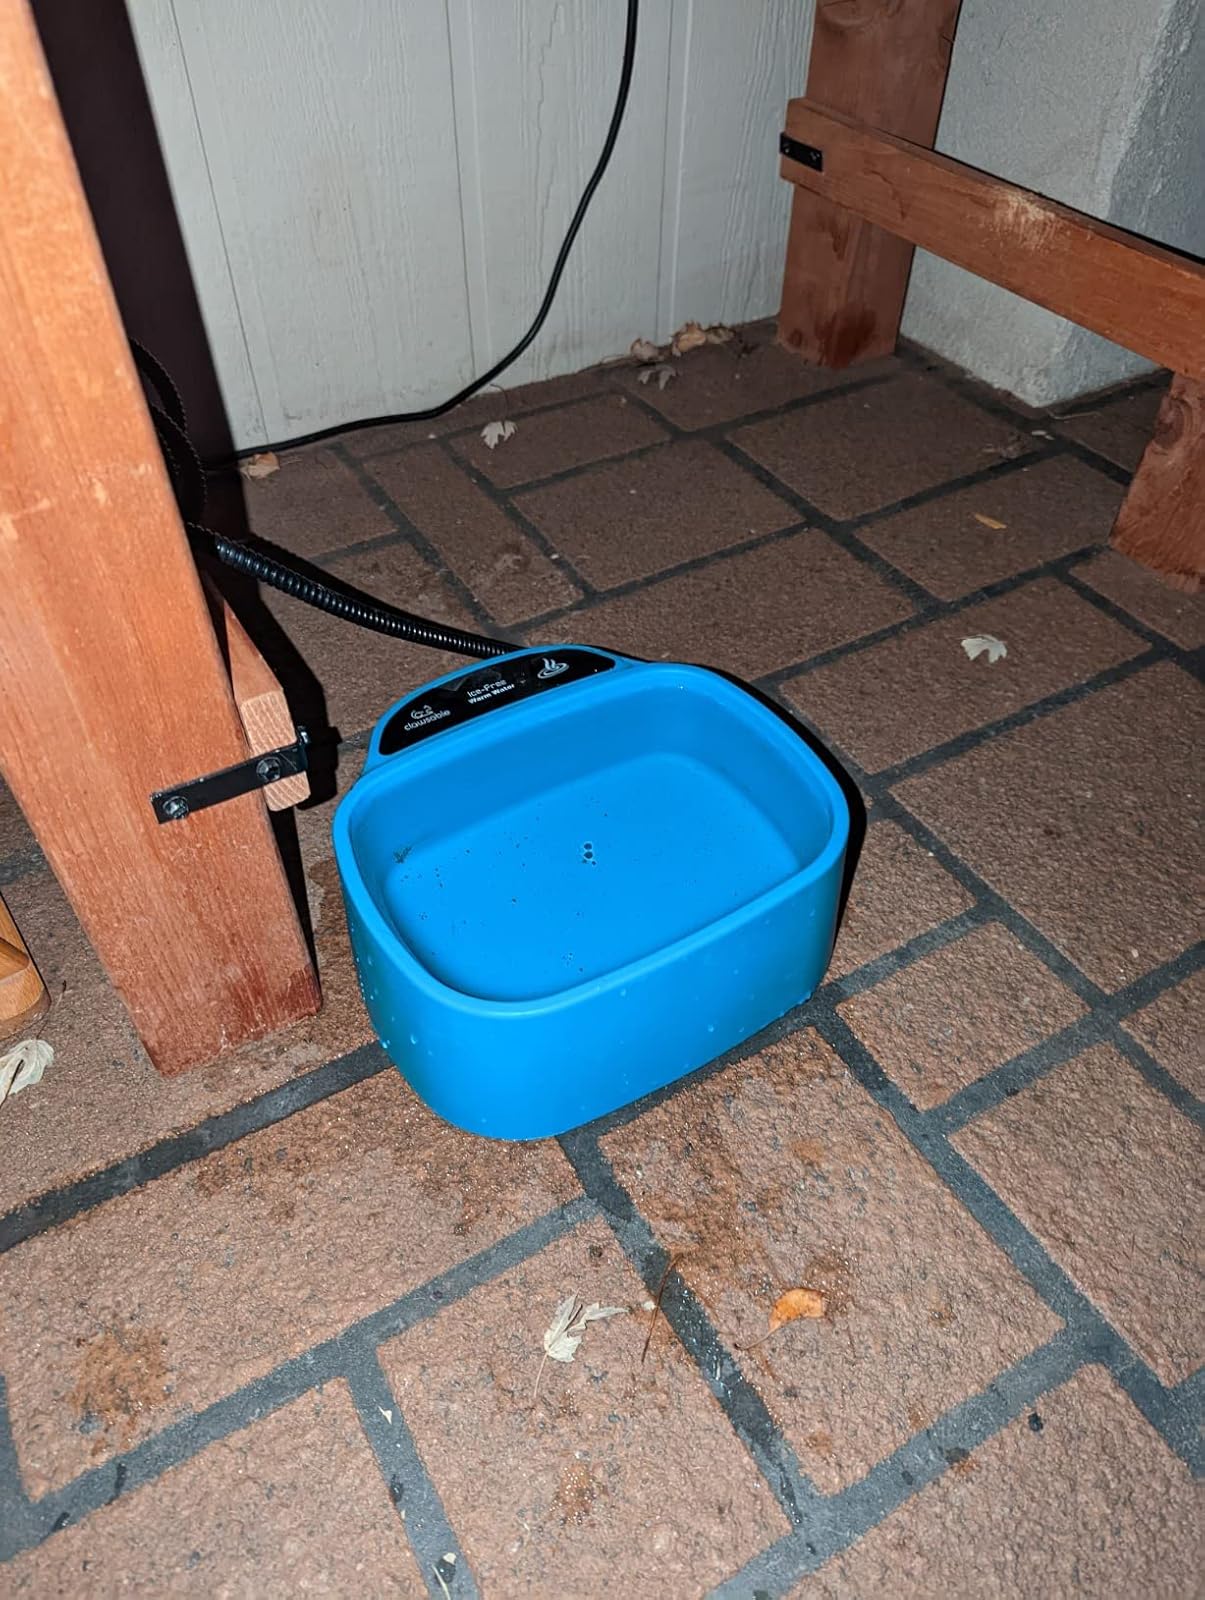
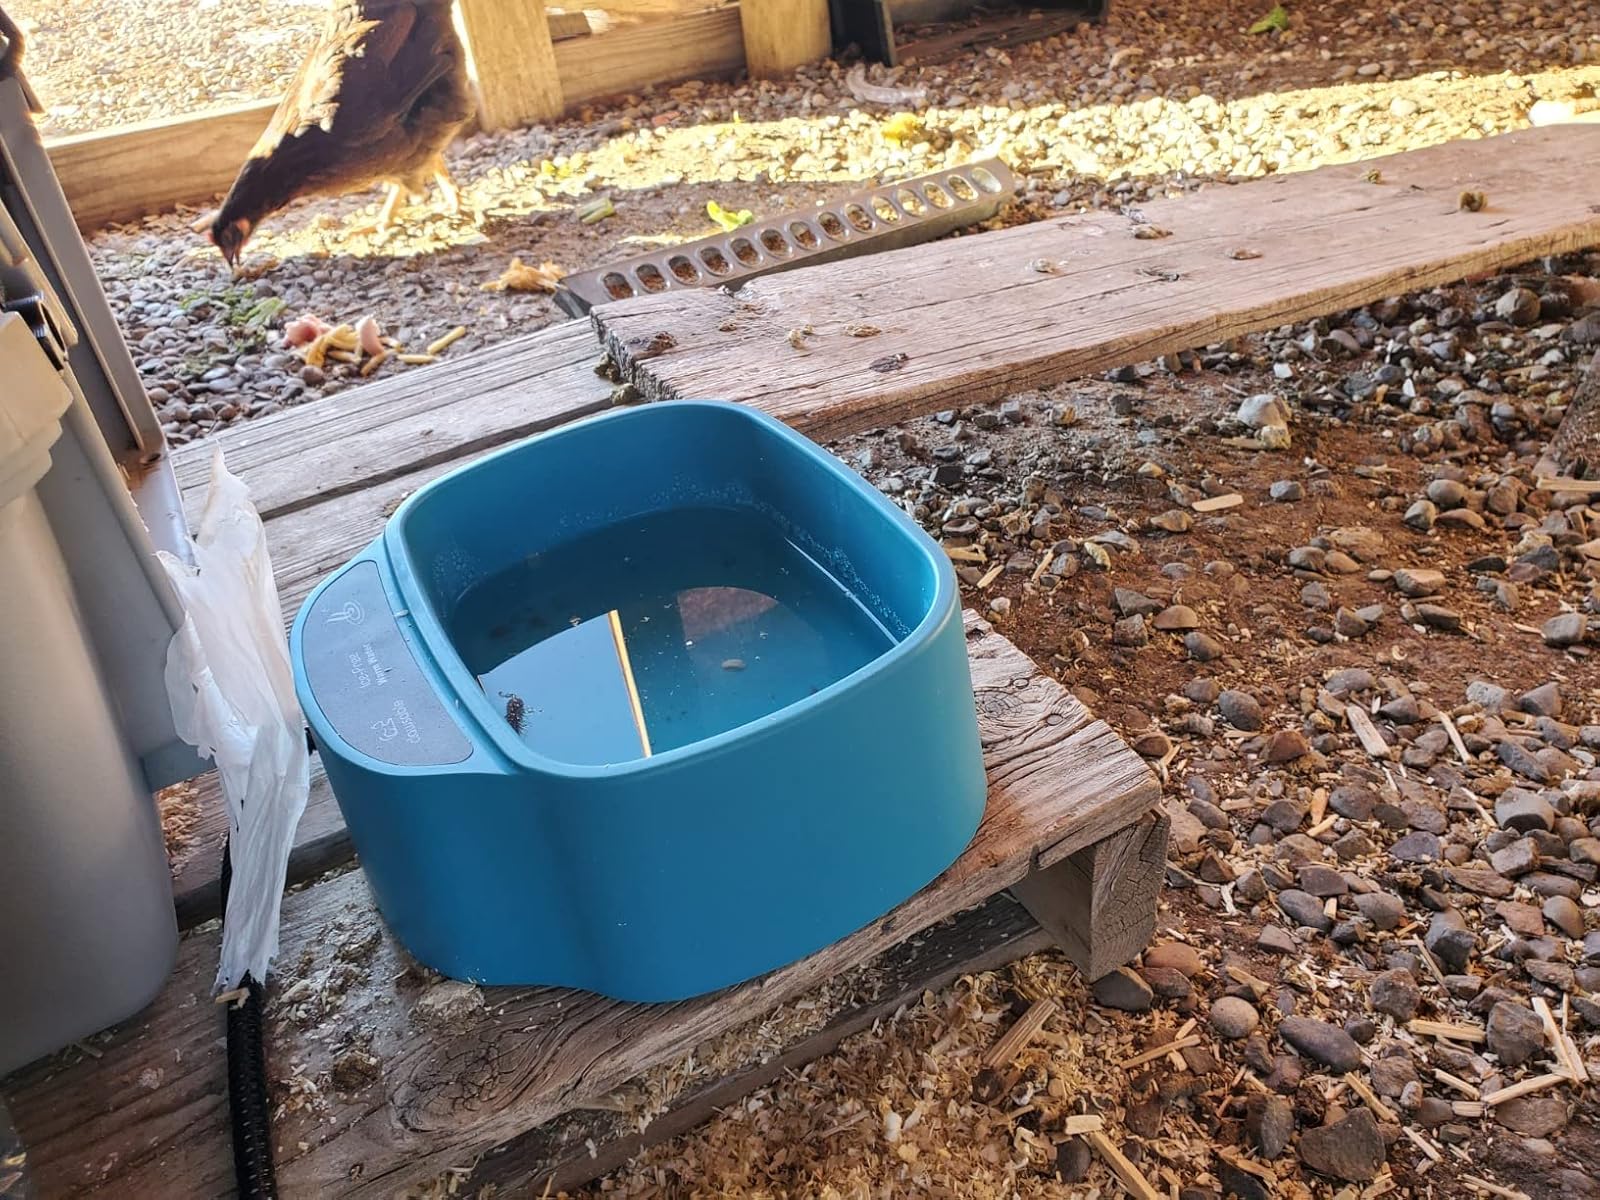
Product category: items_bowl
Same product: yes